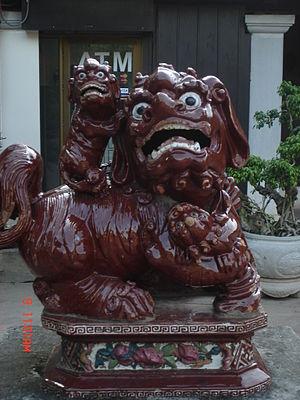
Le temple, ou sanctuaire du Prince propagateur des Lettres est un temple confucéen situé dans la partie ouest de la vieille ville d'Hanoï, capitale du Viêt Nam. C'est le plus important des mausolées de Confucius du pays. Il est divisé en cinq cours. Du temps de l'Indochine française, il était appelé par les coloniaux la pagode des Corbeaux. Son mur d'enceinte date de 1833.